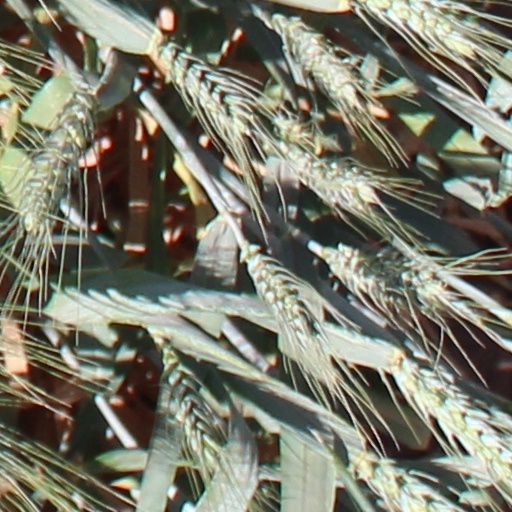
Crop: wheat